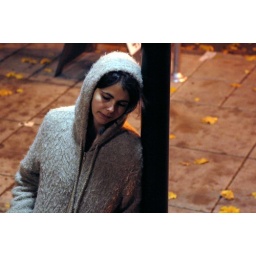
lonely as a cloud in the golden state